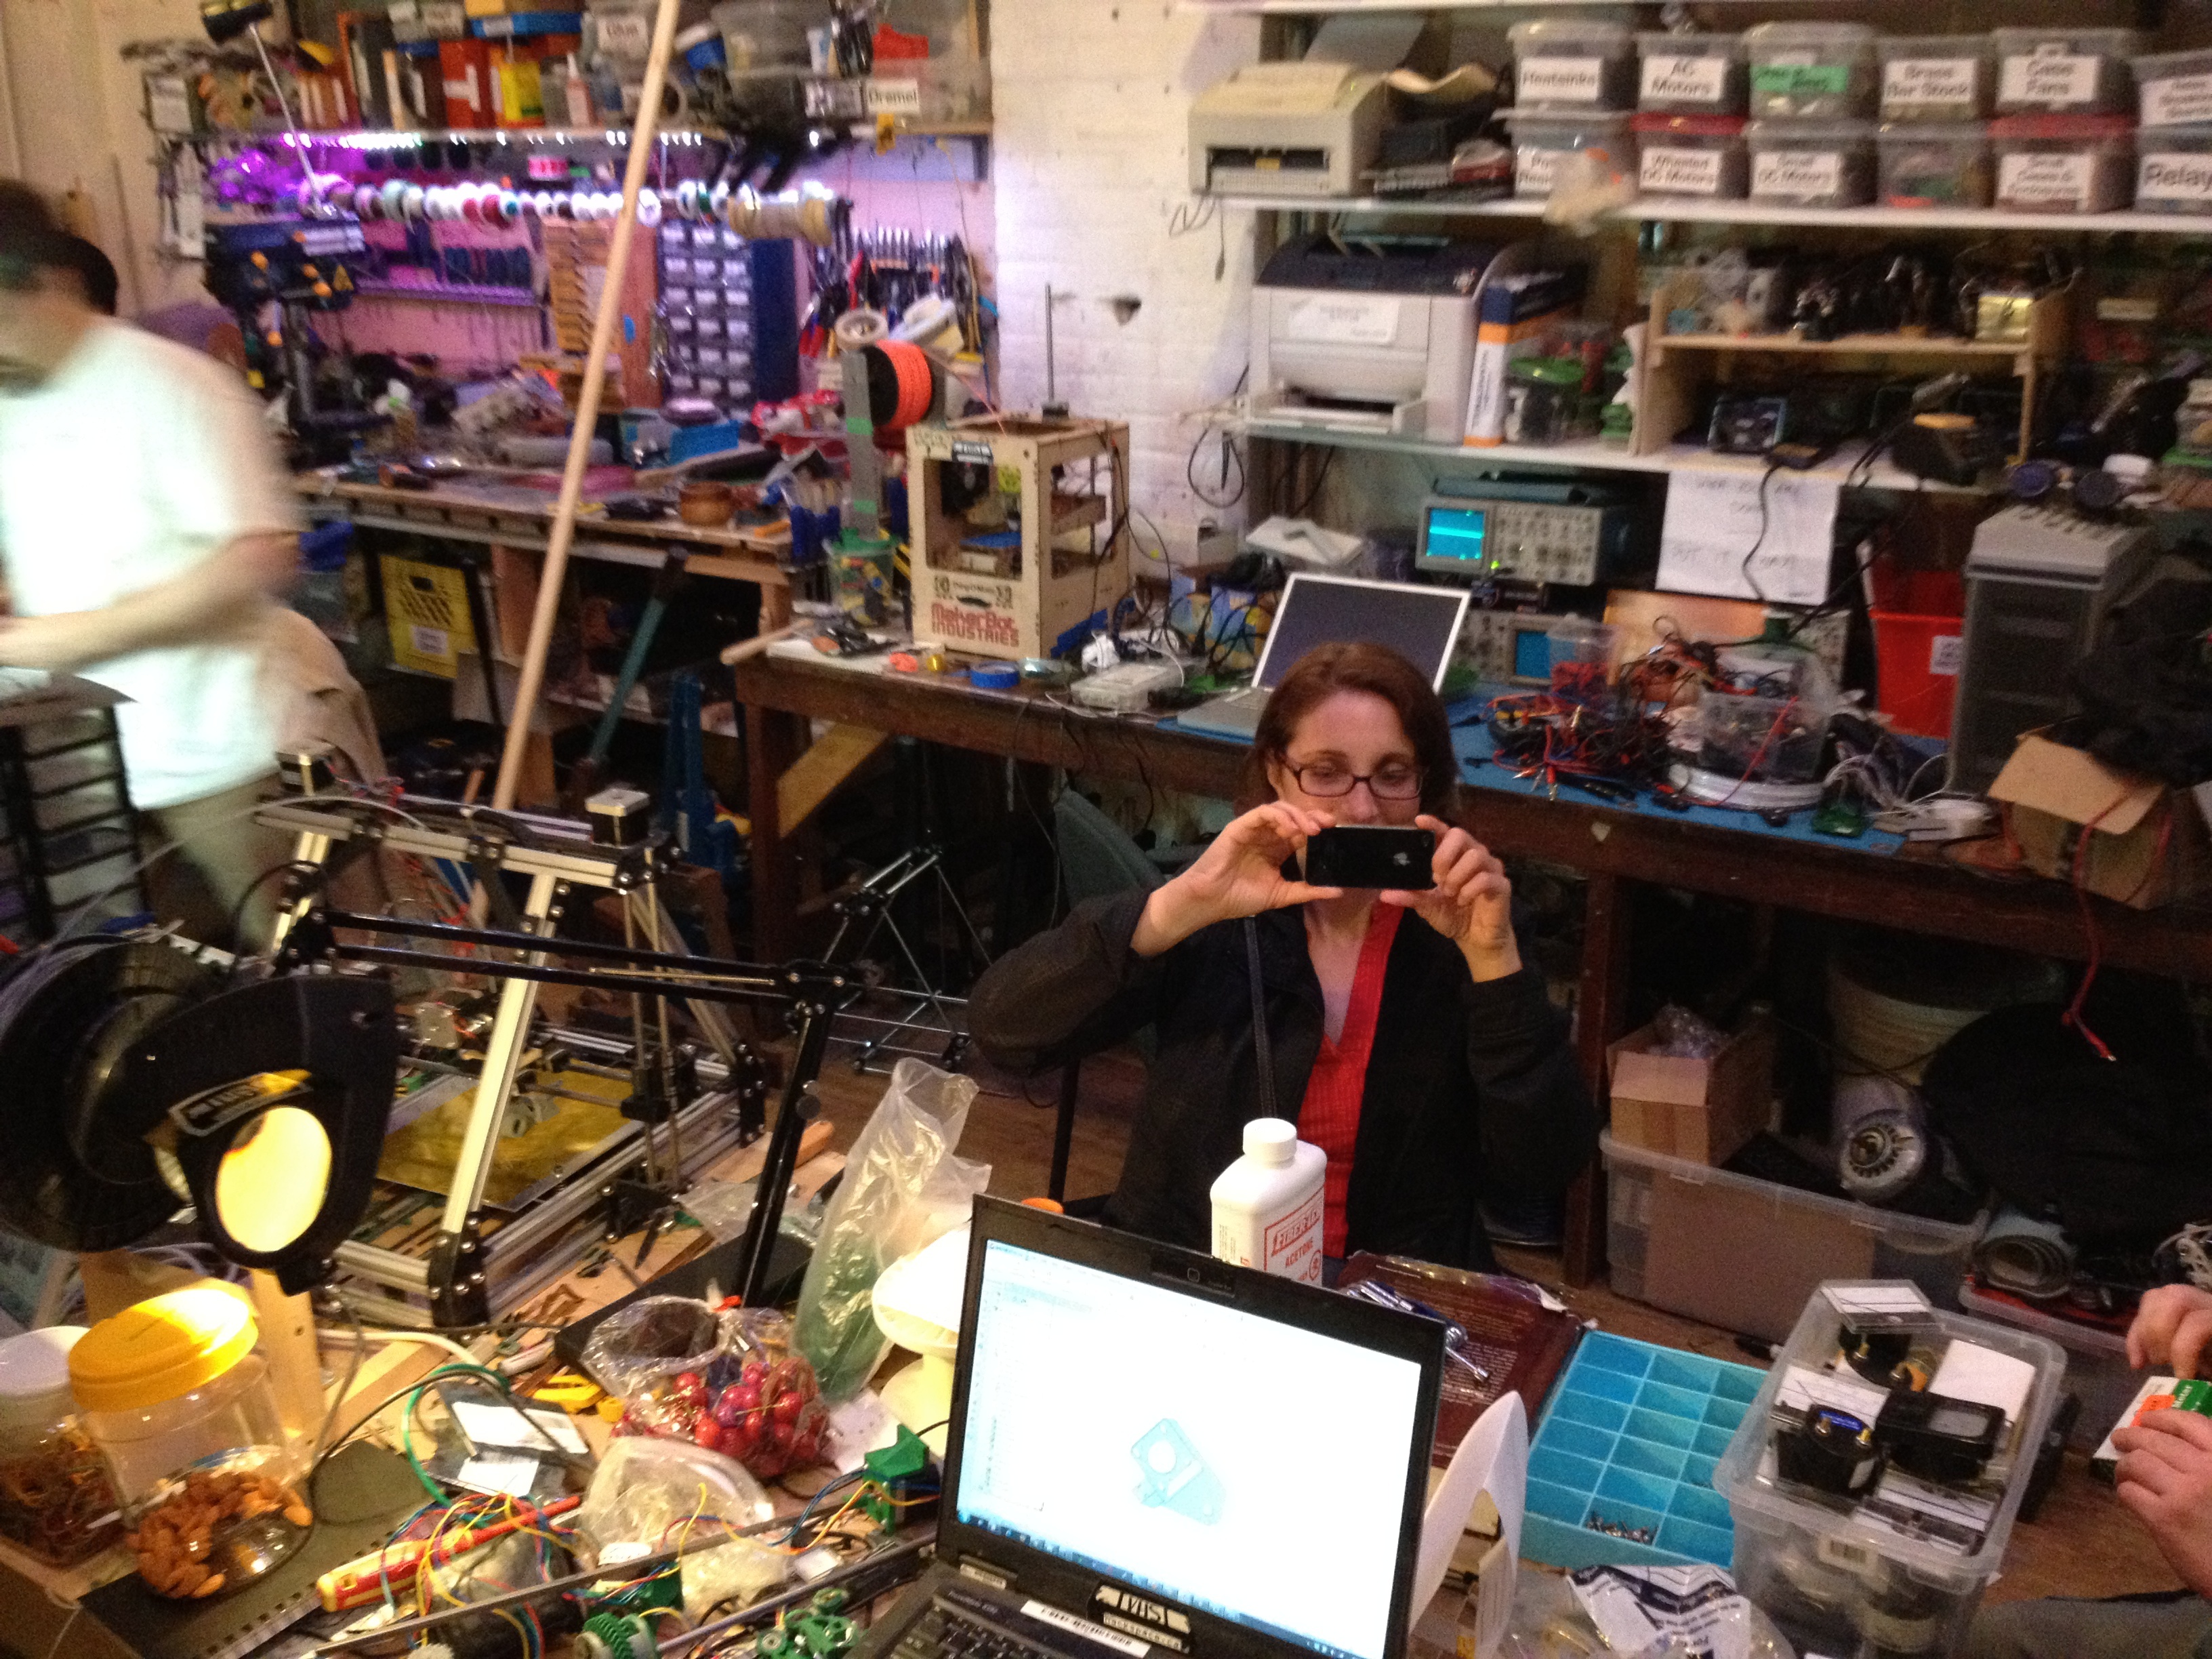
vendor, bazaar, market, public space, giulia, flea market